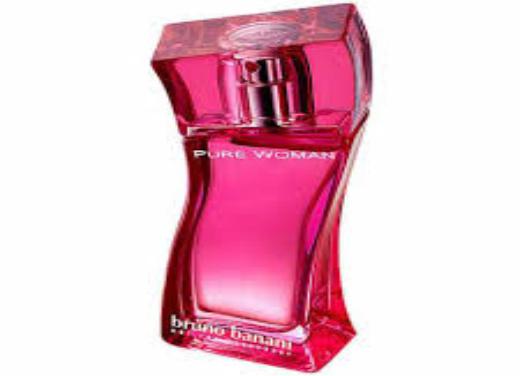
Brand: Bruno Banani
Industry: Necessities